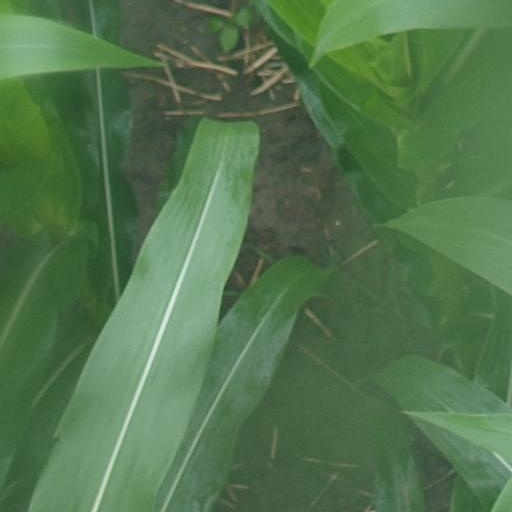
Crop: maize; corn